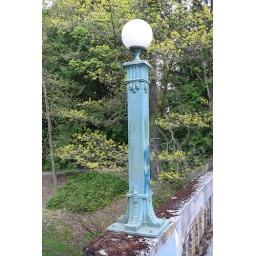
A cool lamp on a pedestrian bridge at the Arboretum in Seattle.